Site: brandenburg
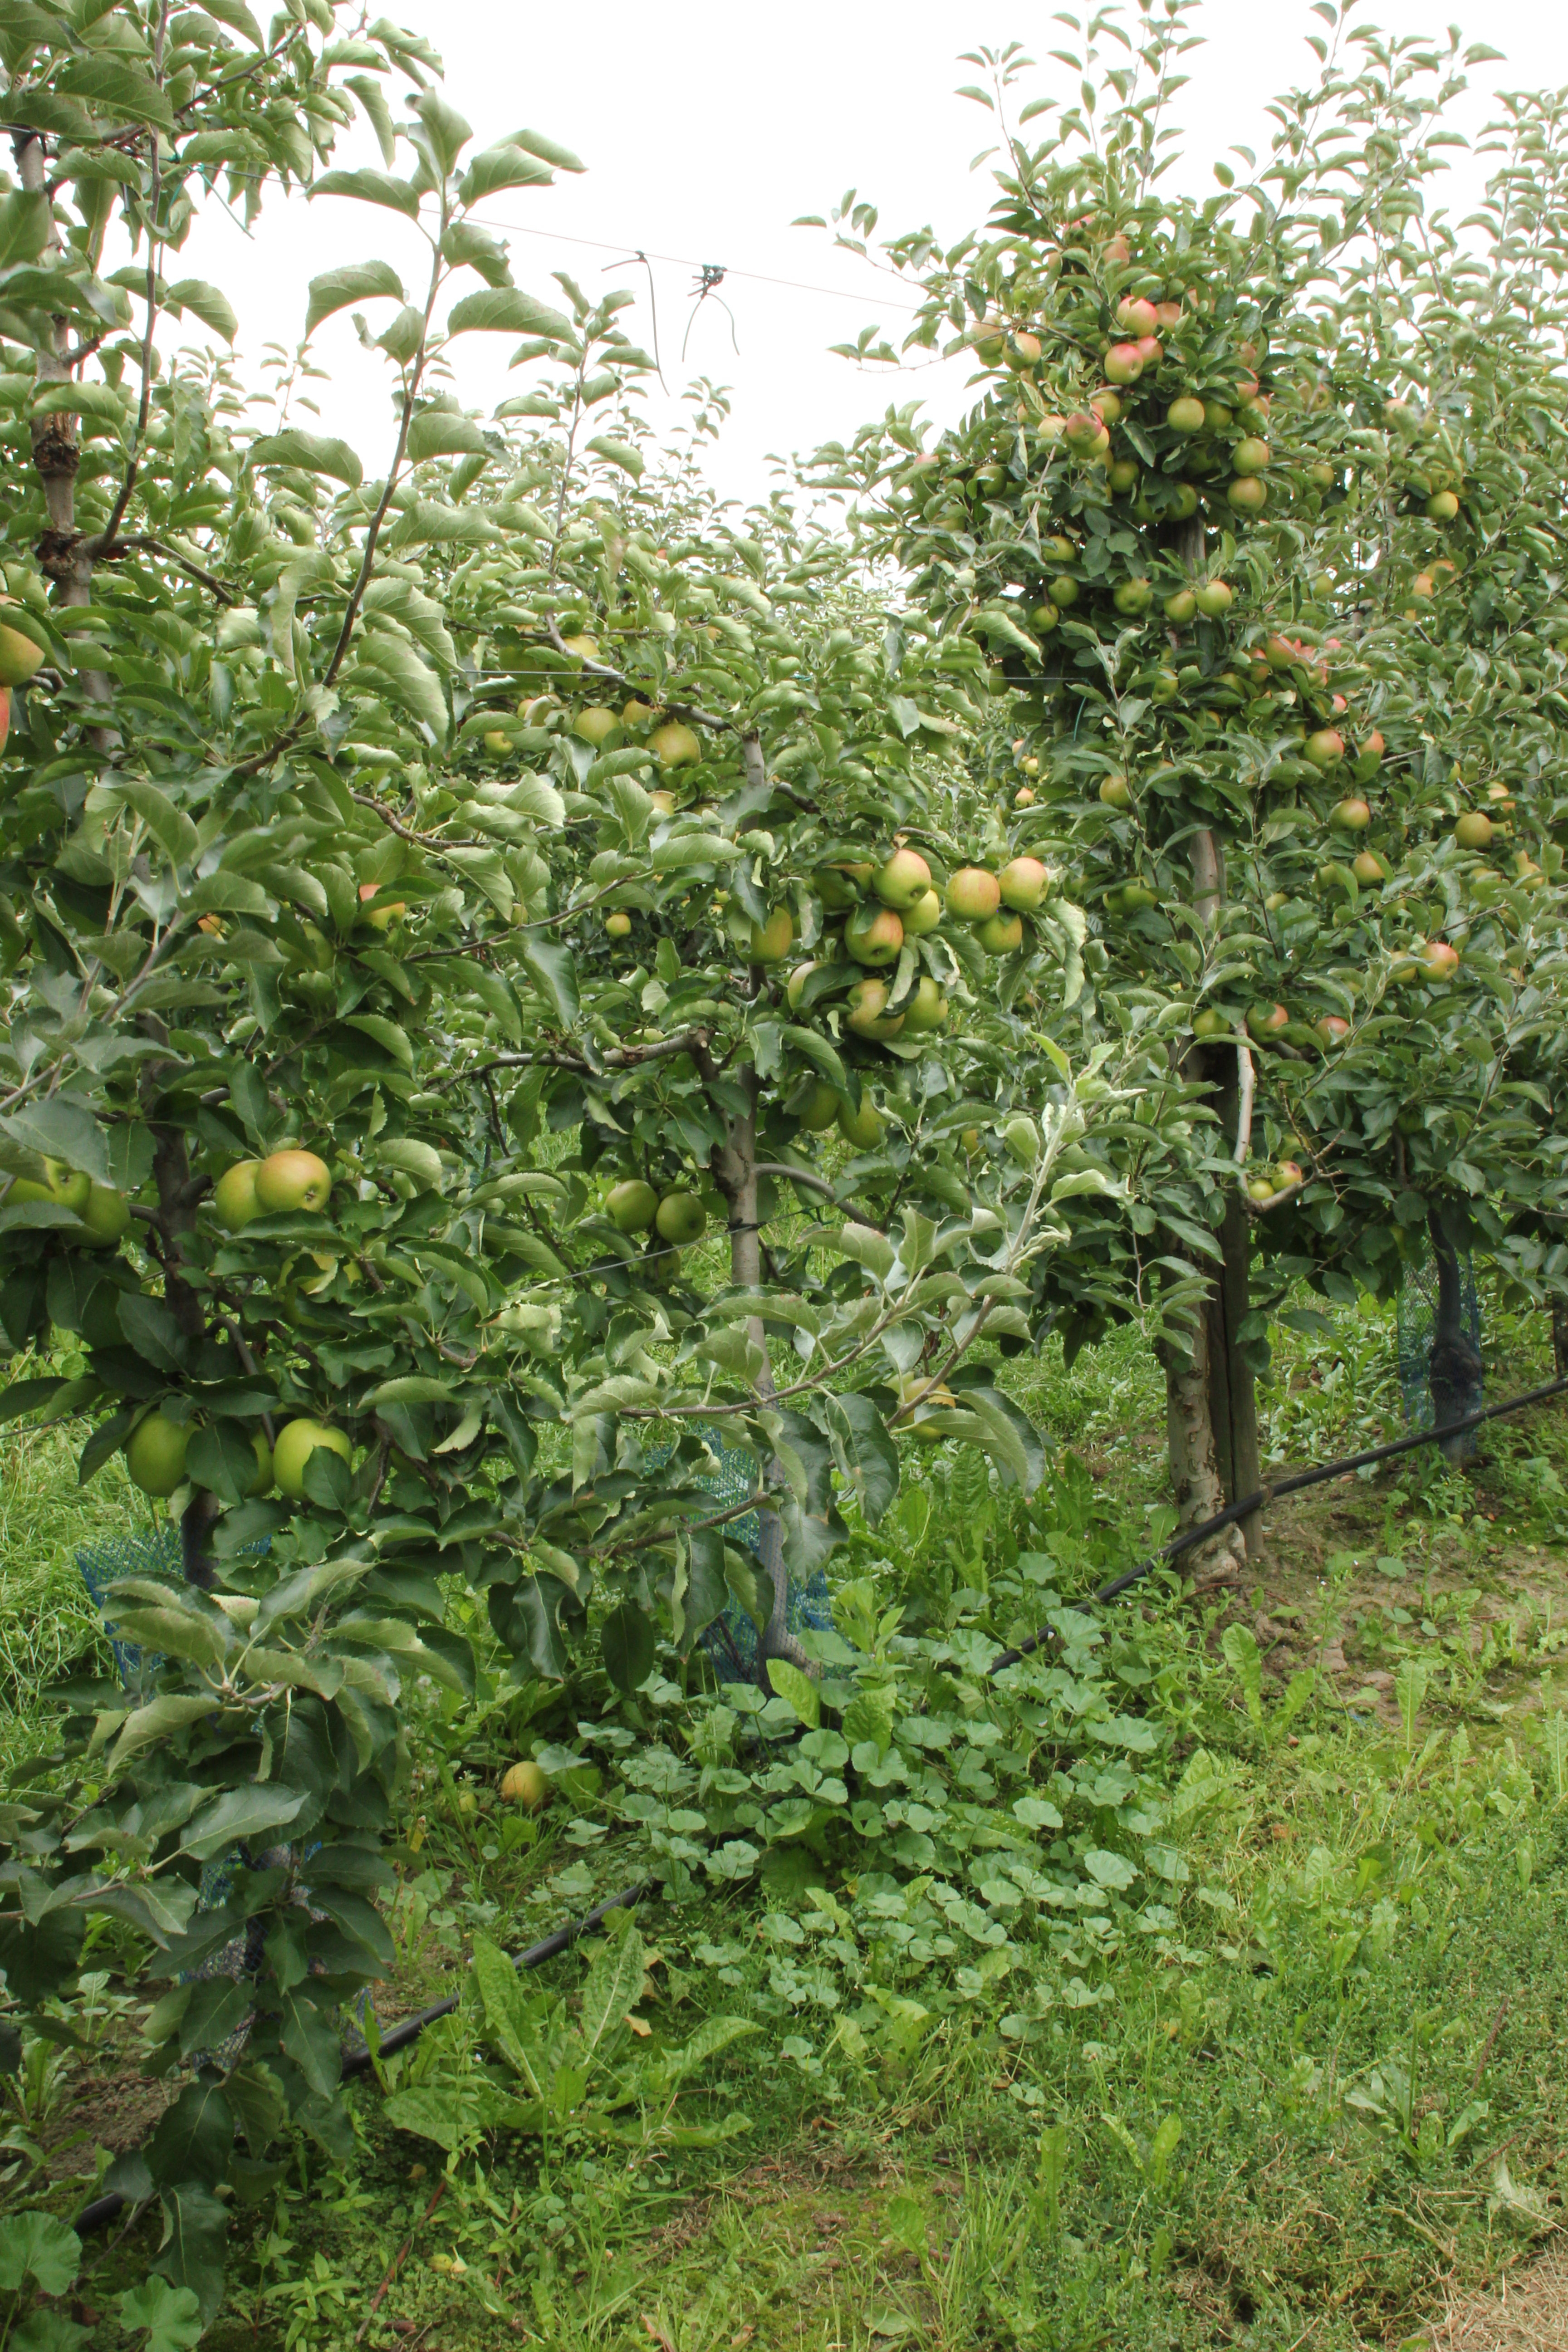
Growth stage (BBCH 87): Maturity of fruit and seed